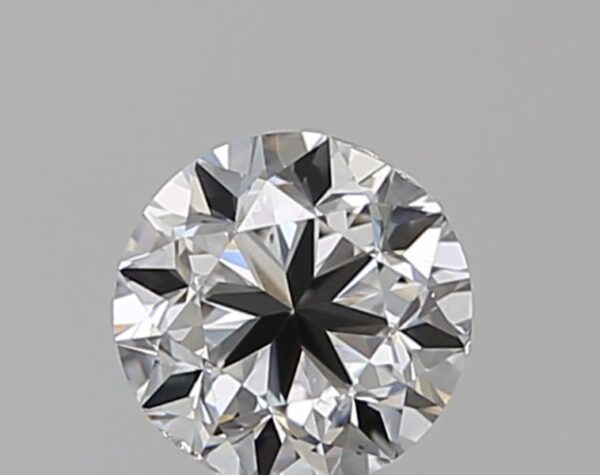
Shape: round
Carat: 0.5
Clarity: SI1
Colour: E
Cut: F
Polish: EX
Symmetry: VG
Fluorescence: N
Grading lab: GIA
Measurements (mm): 4.78 x 4.85 x 3.21